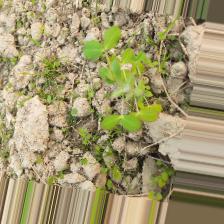
Label: Lentil Rust